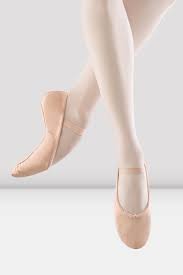
Label: Ballet Flat